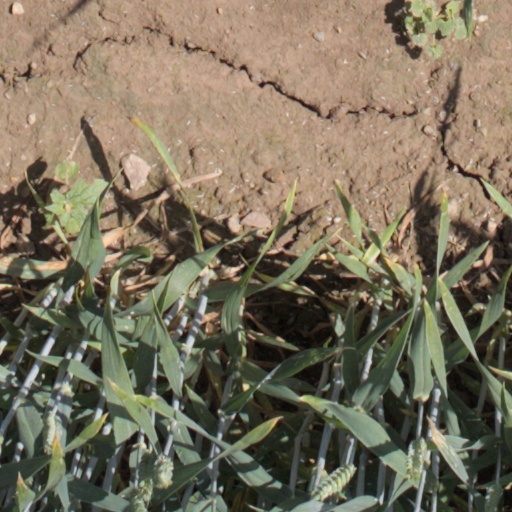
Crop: wheat